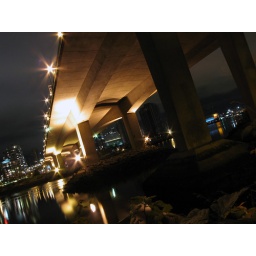
under the cambie street bridge